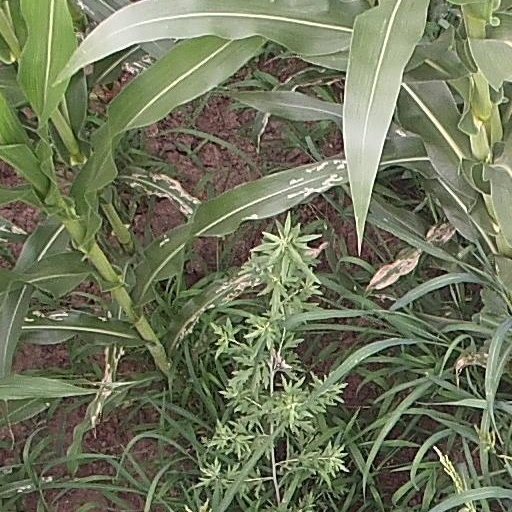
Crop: maize; corn